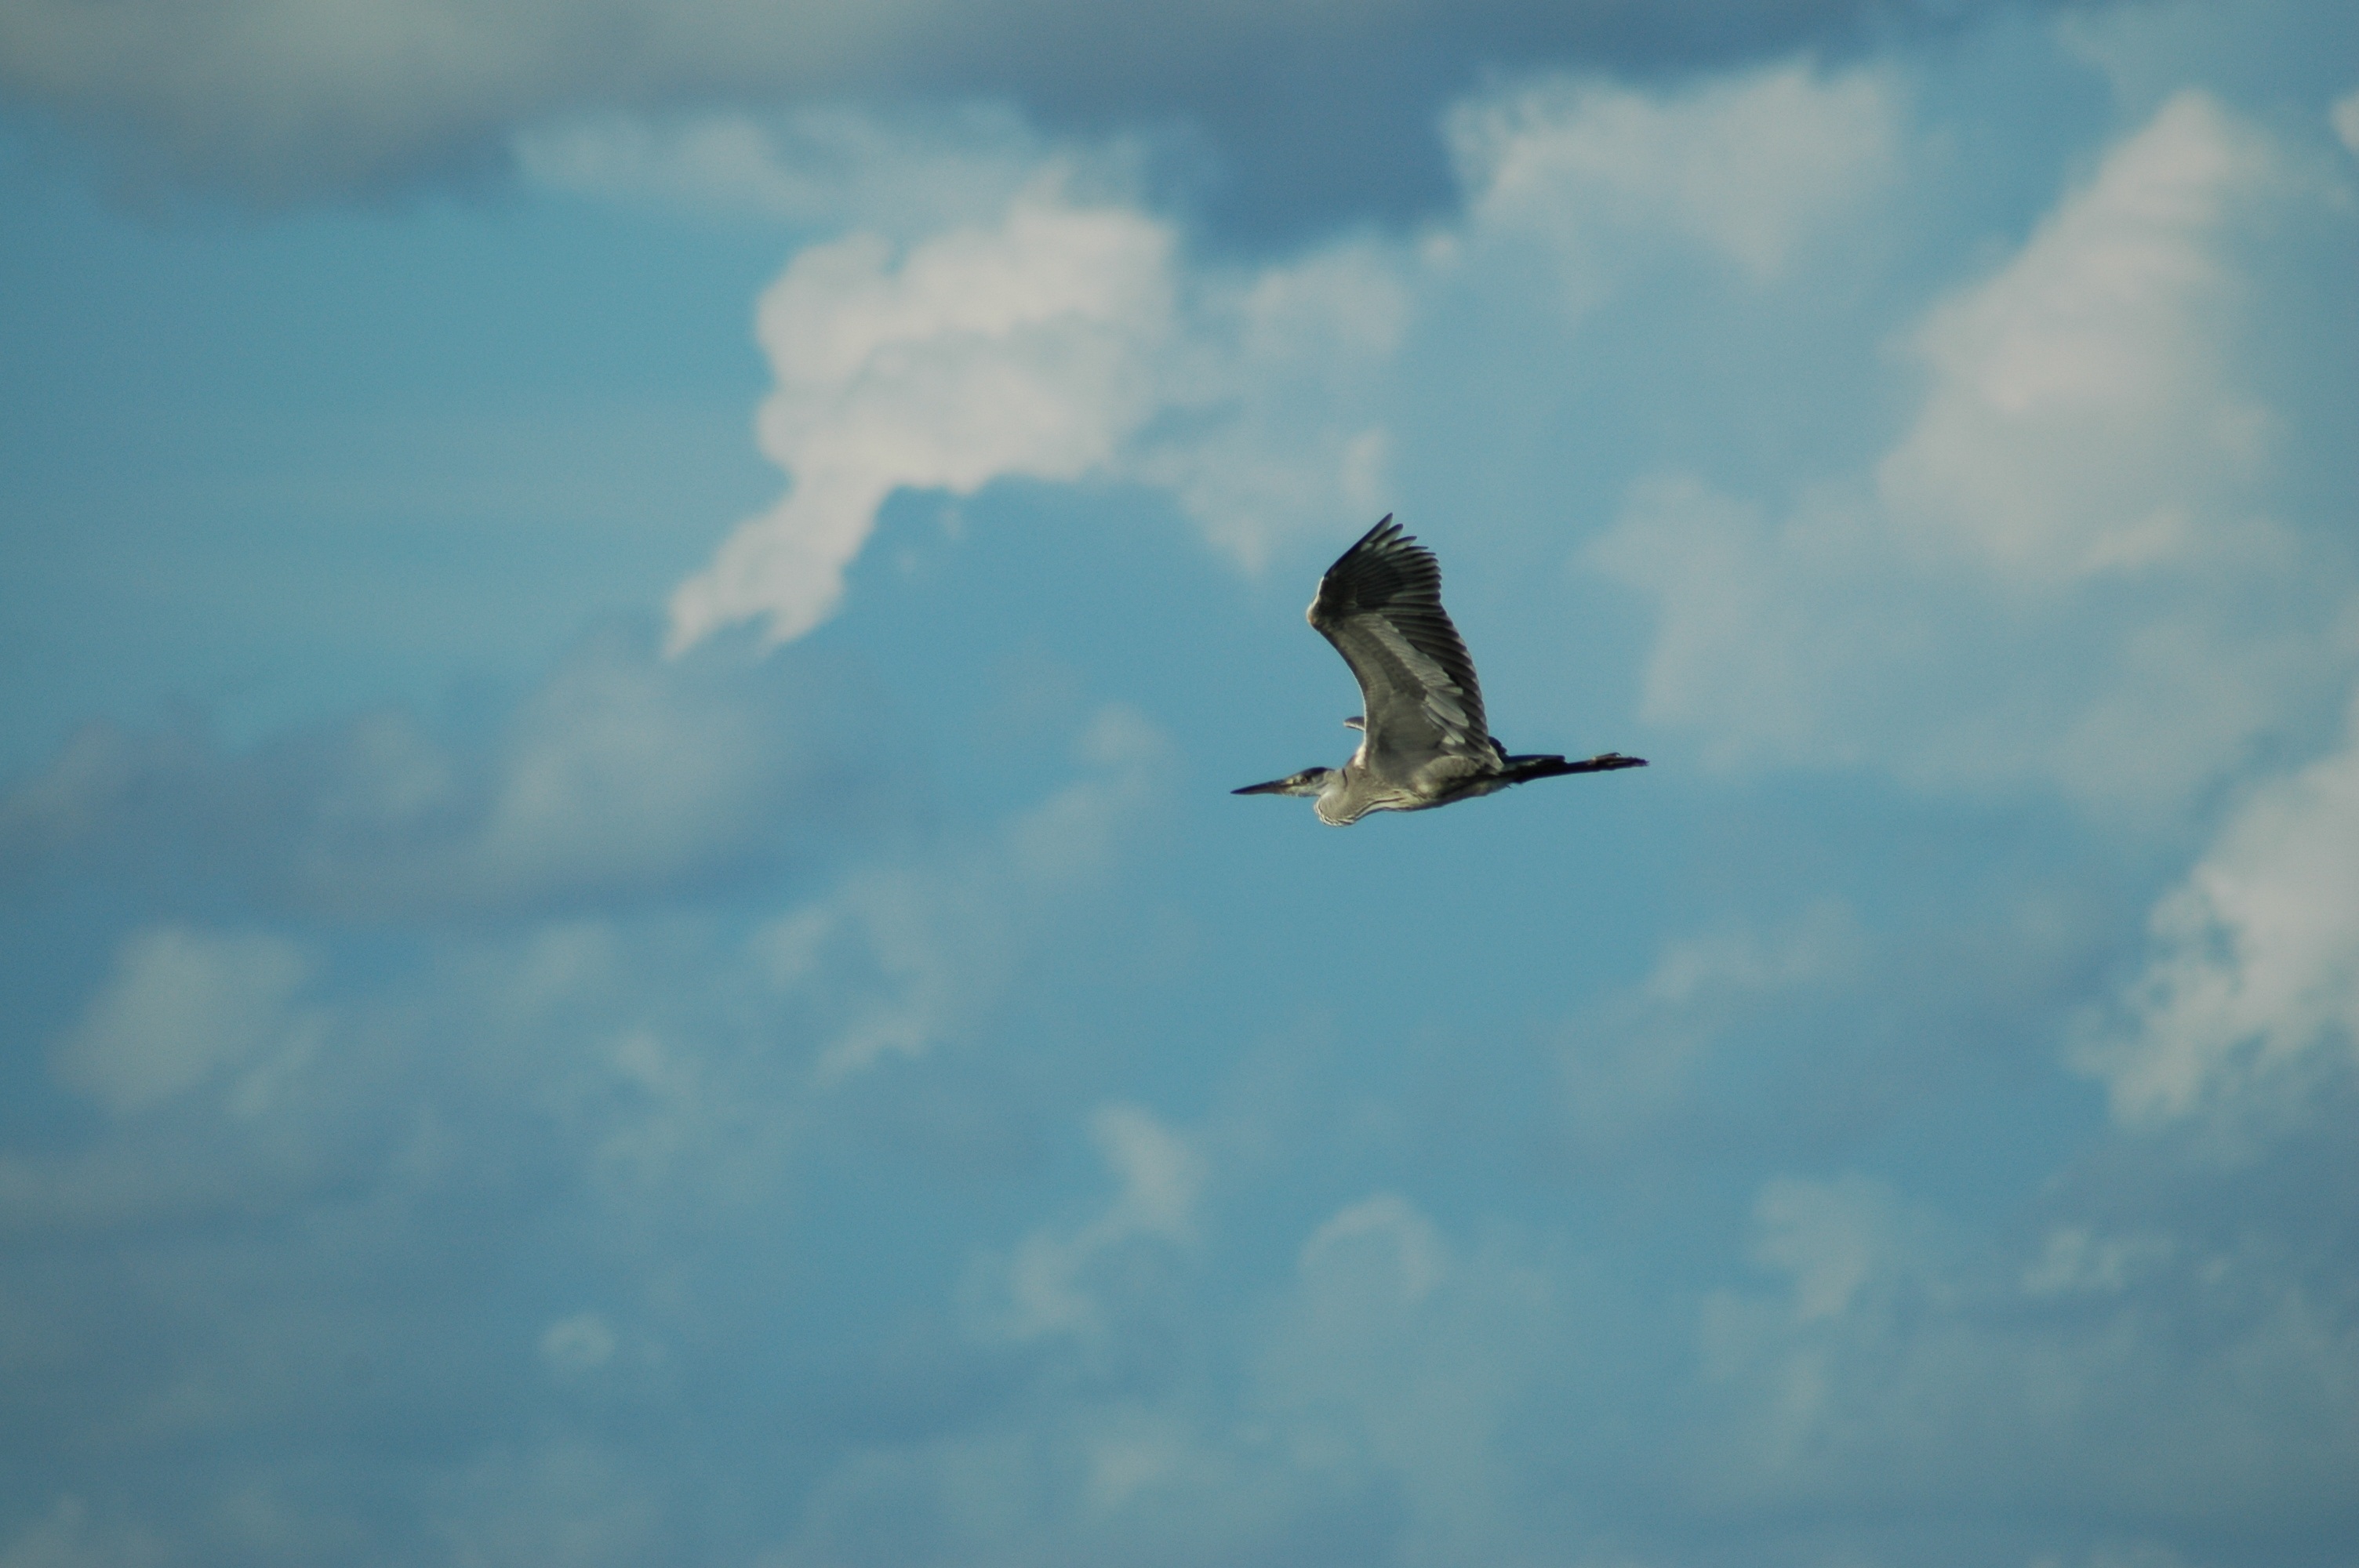
sea, bird, wing, cloud, sky, seabird, flight, blue, bird view, wings, vertebrate, atmosphere of earth